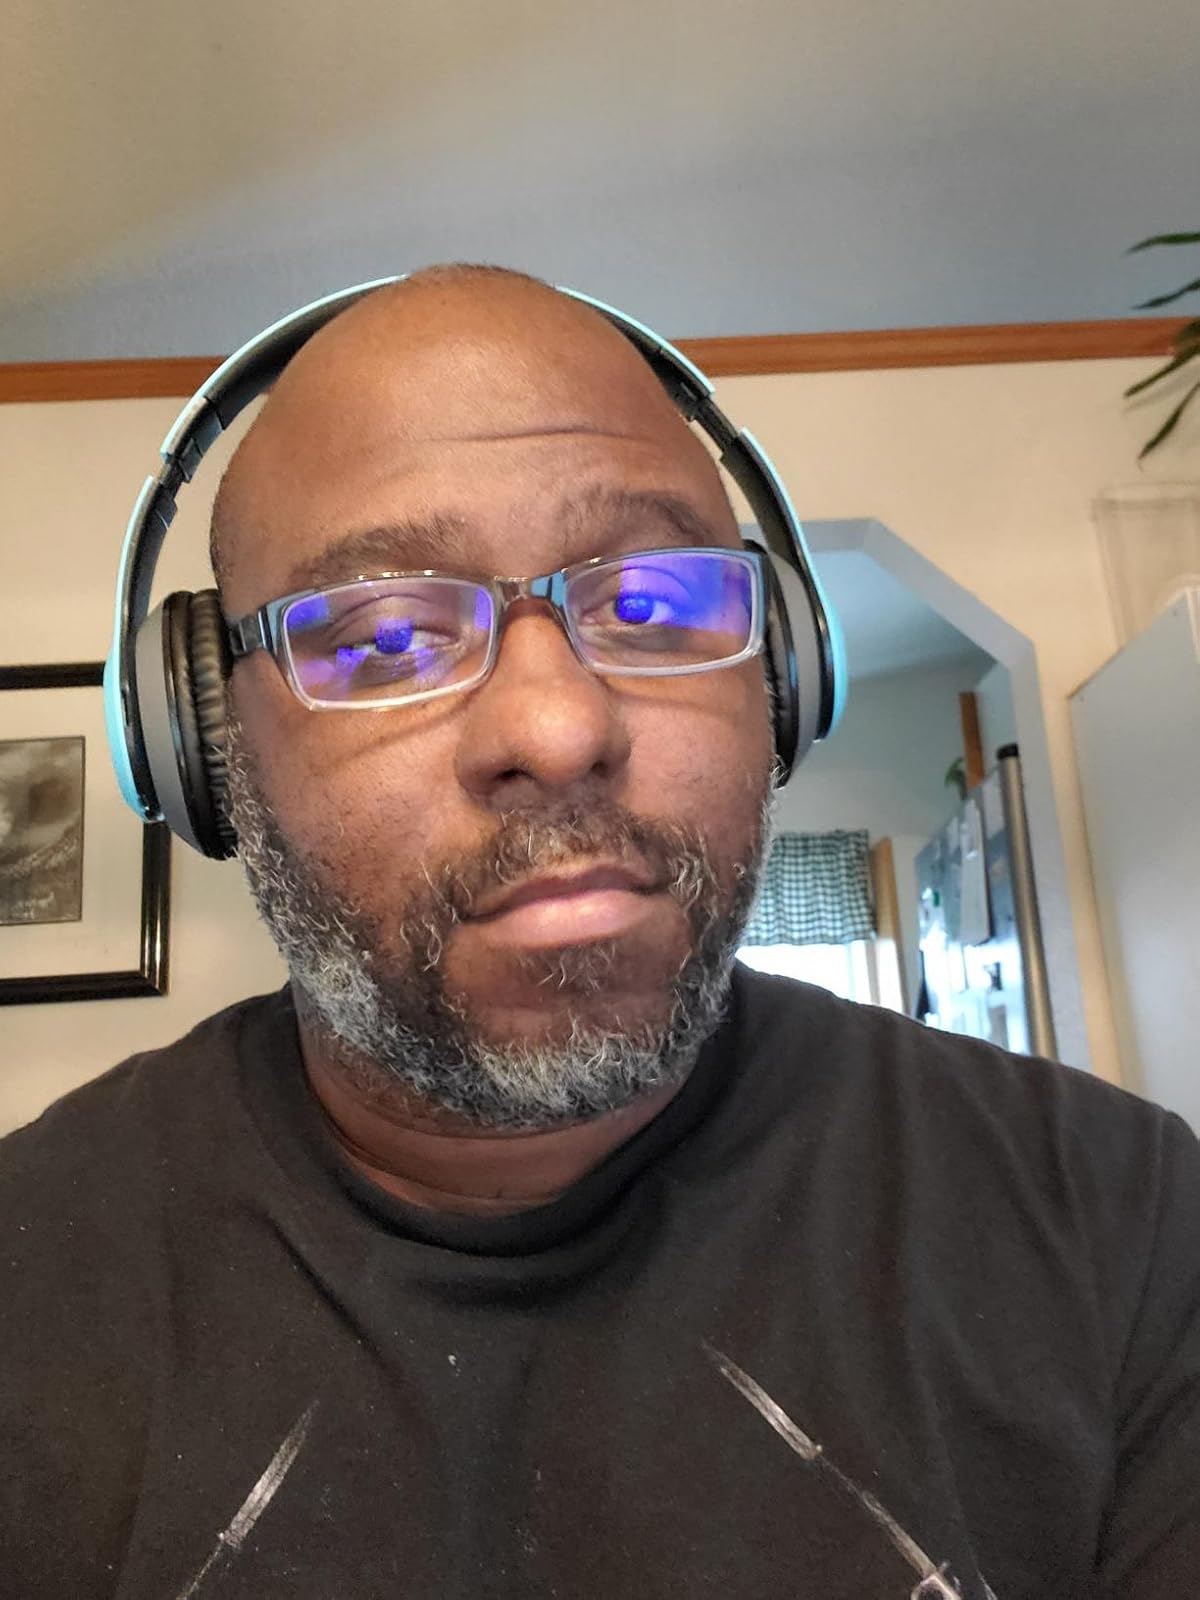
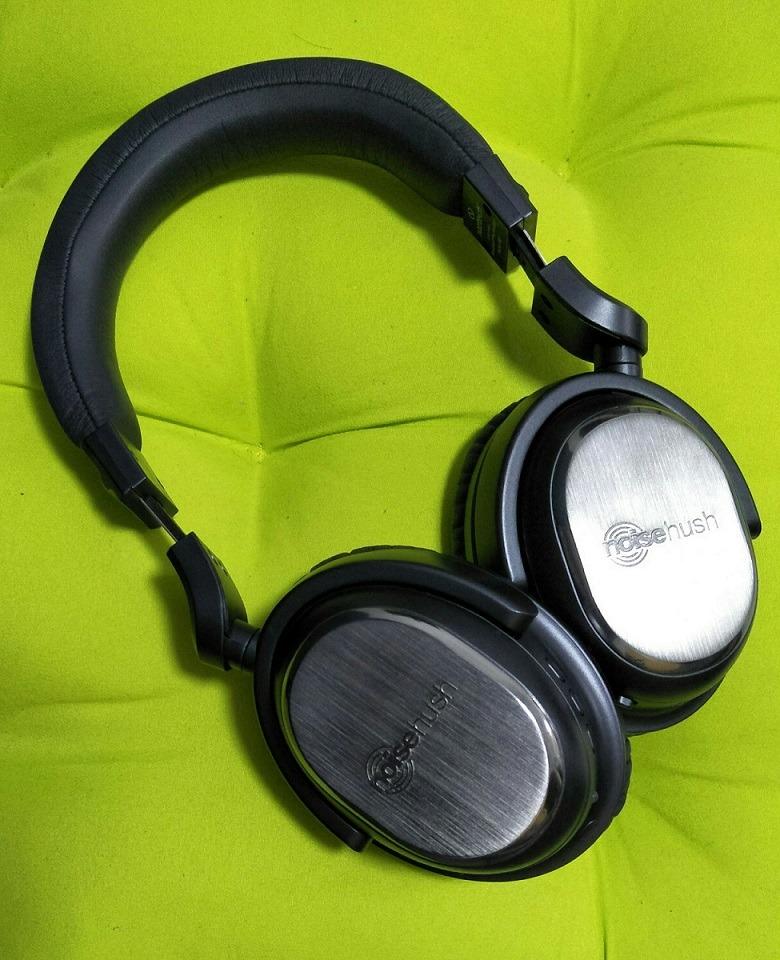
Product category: headphones
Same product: no